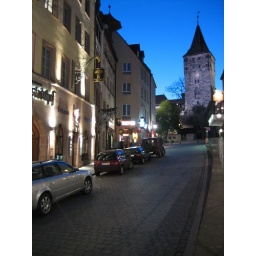
Old city street in the evening and one of the clock towers